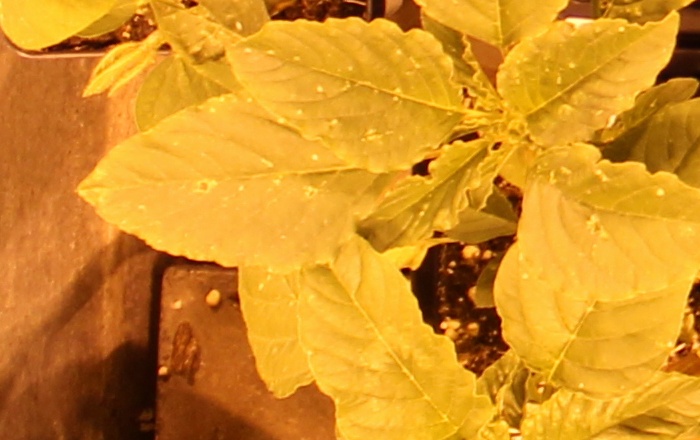
Label: Palmer Amaranth